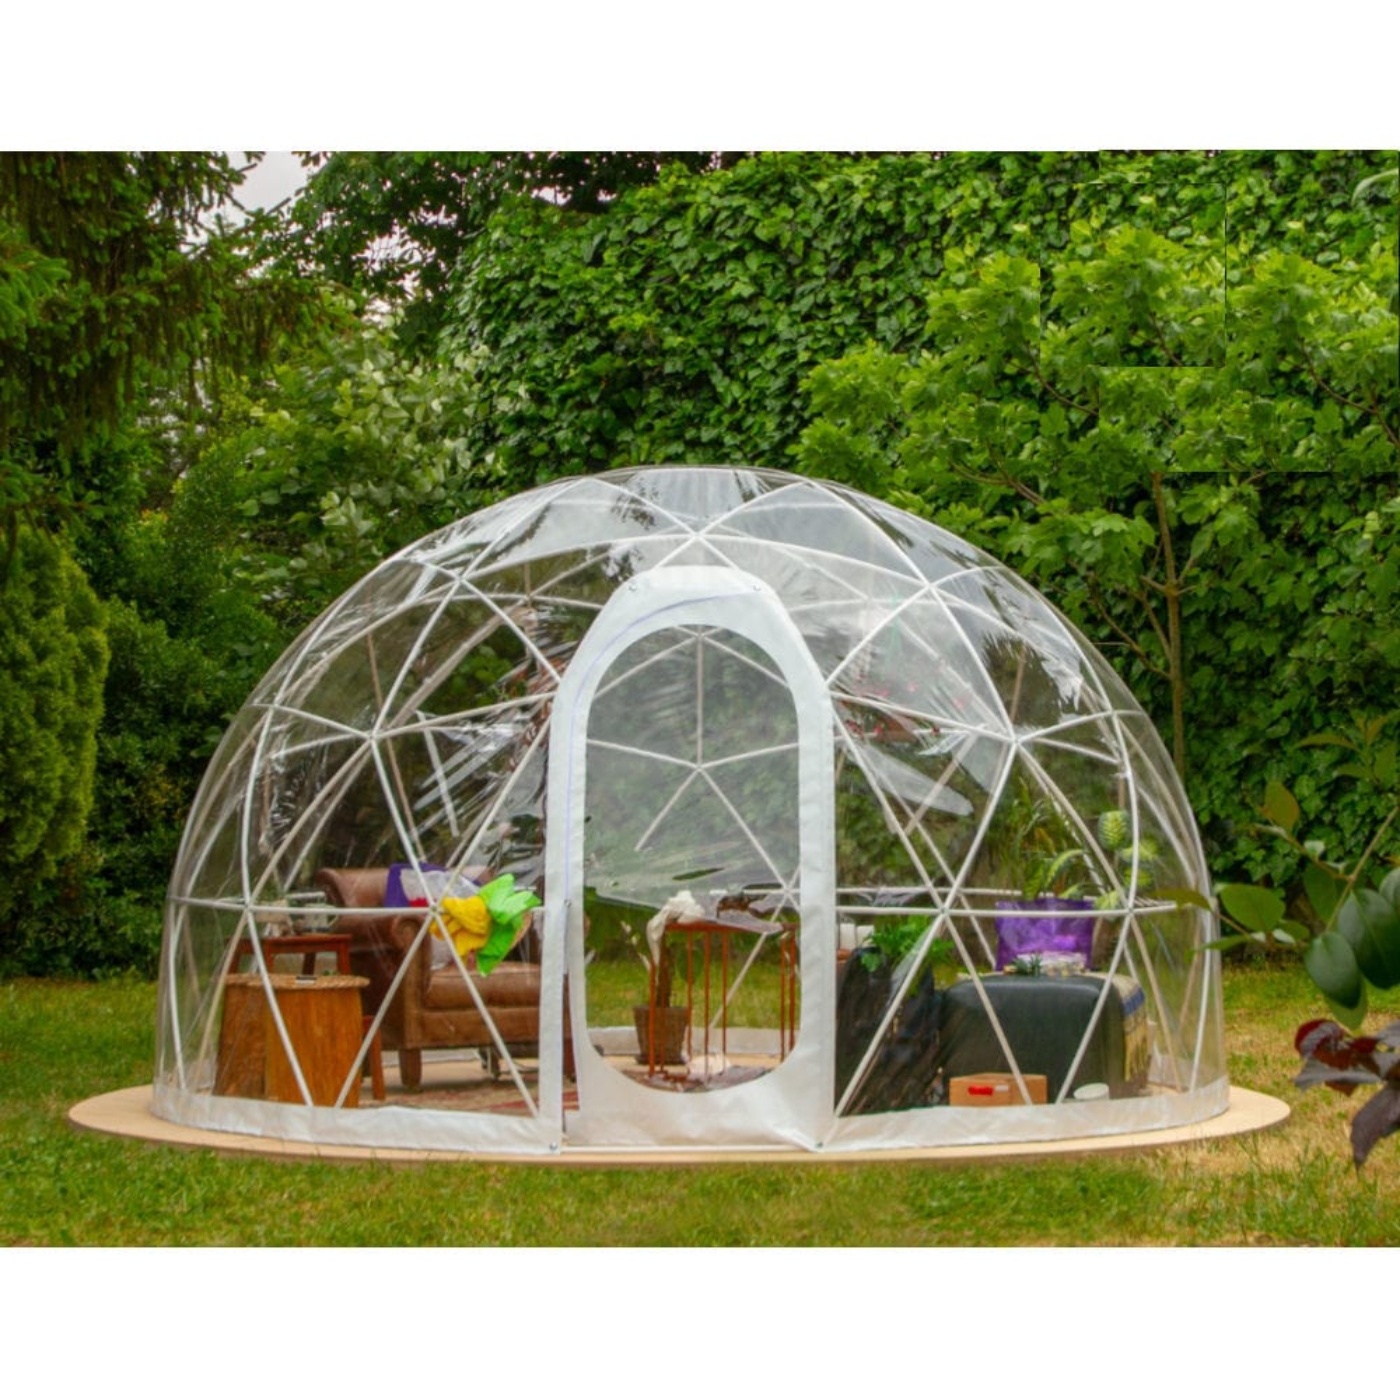
Garden Igloo Dome, PVC, 11'9"W, 7'2"H - Outdoor Dining, Play Area for Children, Stylish Conservatory, Greenhouse, Gazebo GI001
Dome is both weatherproof and rust resistant This is the Gardenigloo PVC V2 with an improved entrance including a reinforced zipper door and a large zipper handle for easy operation. You will get everything you need to fully assemble a Garden Igloo Dome with the Gardenigloo V2 kit. This includes the structural pieces, the transparent Winter Cover, and the anchoring kit. The Garden Igloo Dome comes with a transparent Winter Cover that shields you from the elements and envelops you in a warm cozy corner to enjoy the natural beauty in your backyard. Too hot? The available optional provides shade when it’s too hot, or you need privacy from the neighbours. Bothered by bugs? The available optional is great for protecting you from mosquitoes and other flying pests in the summer, while allowing plenty of fresh air to flow freely. The uses for this Garden Igloo Dome are endless. It can be a play area for children, storage area, garden shelter, greenhouse, Jacuzzi or hot tub cover, or pavilion. It can also be a social distance bubble for outdoor dining or a romantic and cozy seating area in a restaurant or any public outdoor venue. Transparent Winter Cover material: non-toxic soft transparent PVC 300mic / UV resistant / -4F cold crack resistant / NFPA 701 - ASTM E84 Fire Retardant Features MAXIMUM SOLAR GAIN - Sunlight is always transmitted at right angles throughout the day for four seasons. Please allow up to 3 weeks for the wrinkles to dissipate in the igloo cover. OPTIMAL AIR FLOW - Excellent airflow is maintained even in warm, still weather conditions. The heat inside is distributed evenly at all points. ORIGINAL - These Garden Igloo Domes are the original Garden Igloo Dome from Gardenigloo and NOT the substandard and cheaply made foreign copies. These units are manufactured using quality materials and superior manufacturing practices for years of durability and enjoyment. UNIFORM TEMPERATURE - The geodesic dome form is superior to conventionally shaped rooms in sustaining better airflow and a uniform temperature inside. WIND AND SNOW RESISTANCE - The geodesic form of the dome allows for the most robust design possible to withstand strong wind (up to 31 mi/h) or snow conditions (max. 90 lbs). Be sure to use the anchorage kit properly! SPACIOUS - Garden Igloo Dome has a diameter of 11′ 9″. Max height is 7′ 2″. The base area is 107 ft² IDEAL FOR RESTAURANTS - Cafes, Wine Bars, Coffee Bars, Events, Weddings, Festivals, Roof Top Parties, Outdoor Dining, and Social Distancing. INSTALLATION VIDEOS COVER INSTALLATION FIXING THE AIR VENTS FIX COVER TAILS INSTALL BASE WEIGHT BAGS
Brand: Garden Igloo
Category: Home & Garden > Lawn & Garden > Outdoor Living > Outdoor Structures > Garden Arches, Trellises, Arbors & Pergolas